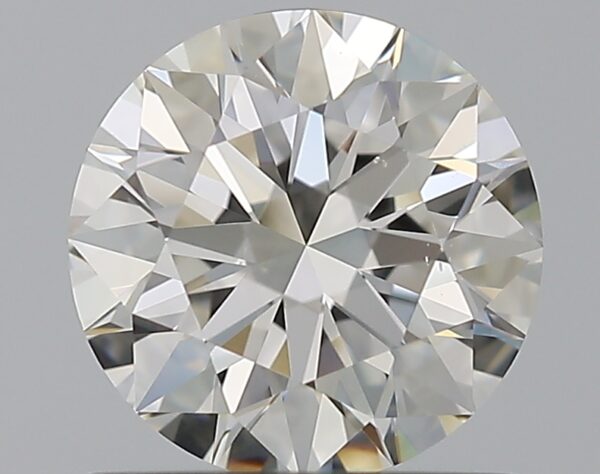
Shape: round
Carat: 0.91
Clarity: VS2
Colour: H
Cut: EX
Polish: EX
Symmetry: EX
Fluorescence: ST
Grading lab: GIA
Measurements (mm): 6.21 x 6.23 x 3.86